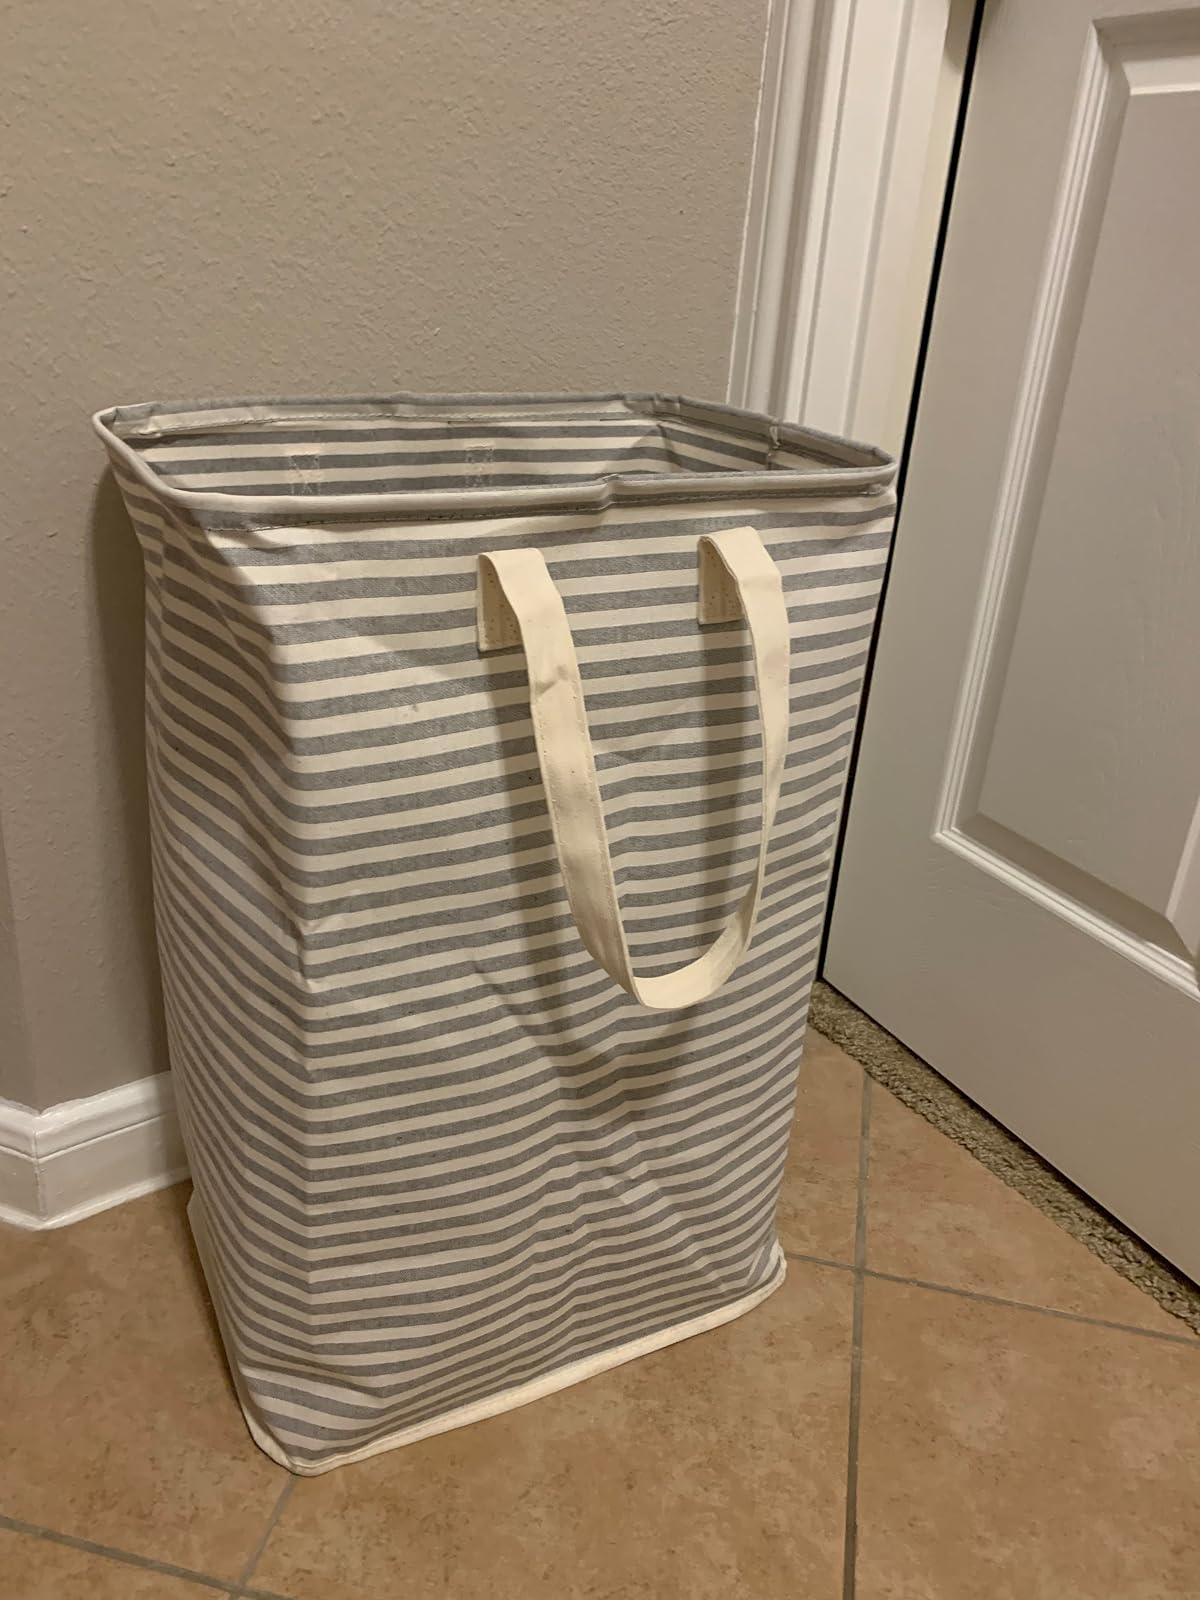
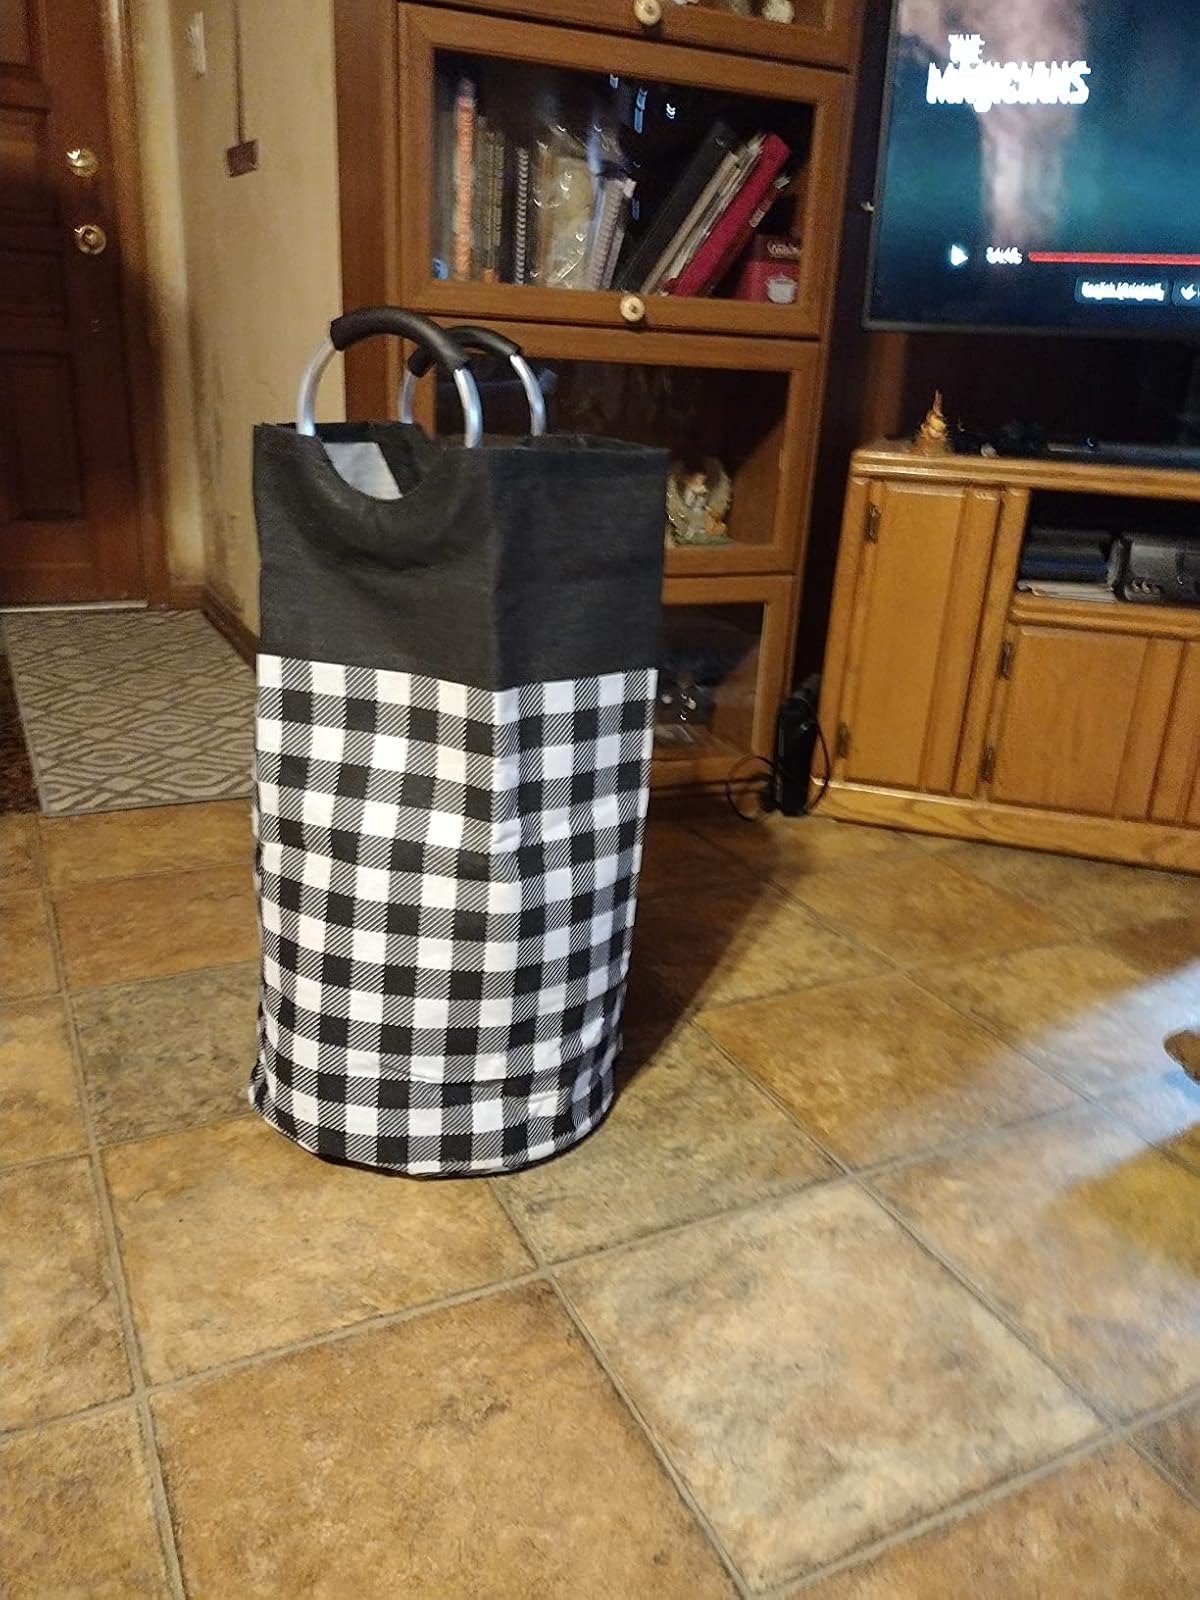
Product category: items_hamper
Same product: no